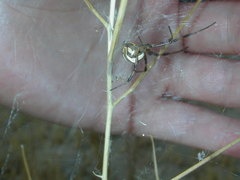
Species: Lactrodectus_hesperus